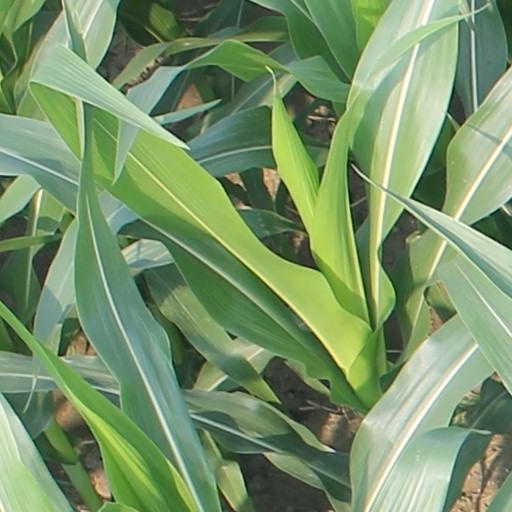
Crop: maize; corn